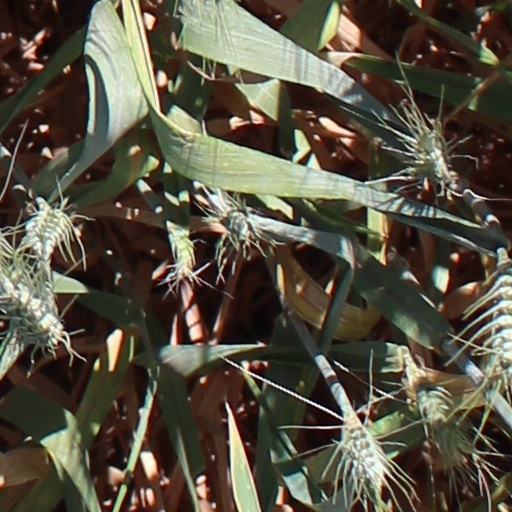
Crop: wheat